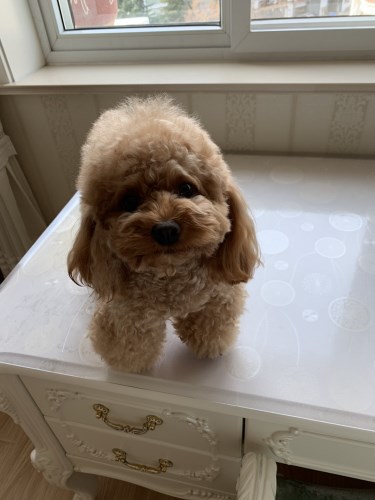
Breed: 7449-n000128-teddy